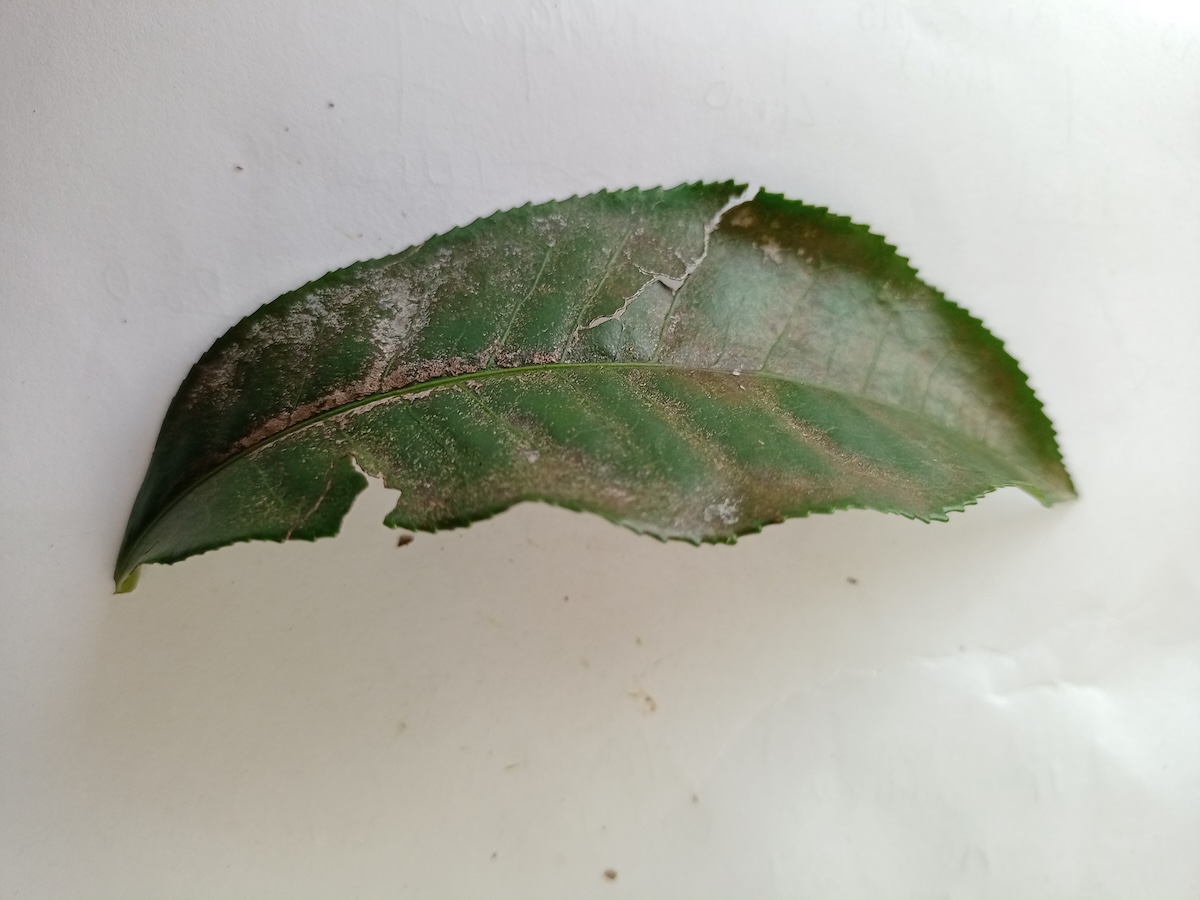
Label: Red spider